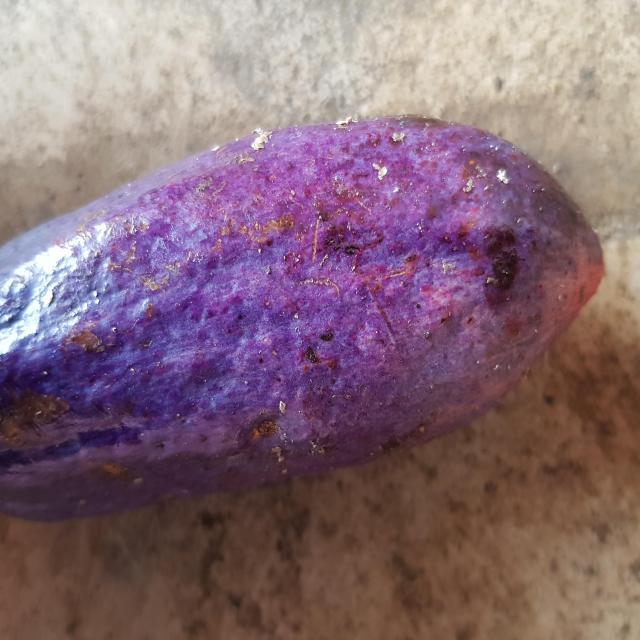
Plum grade: spotted